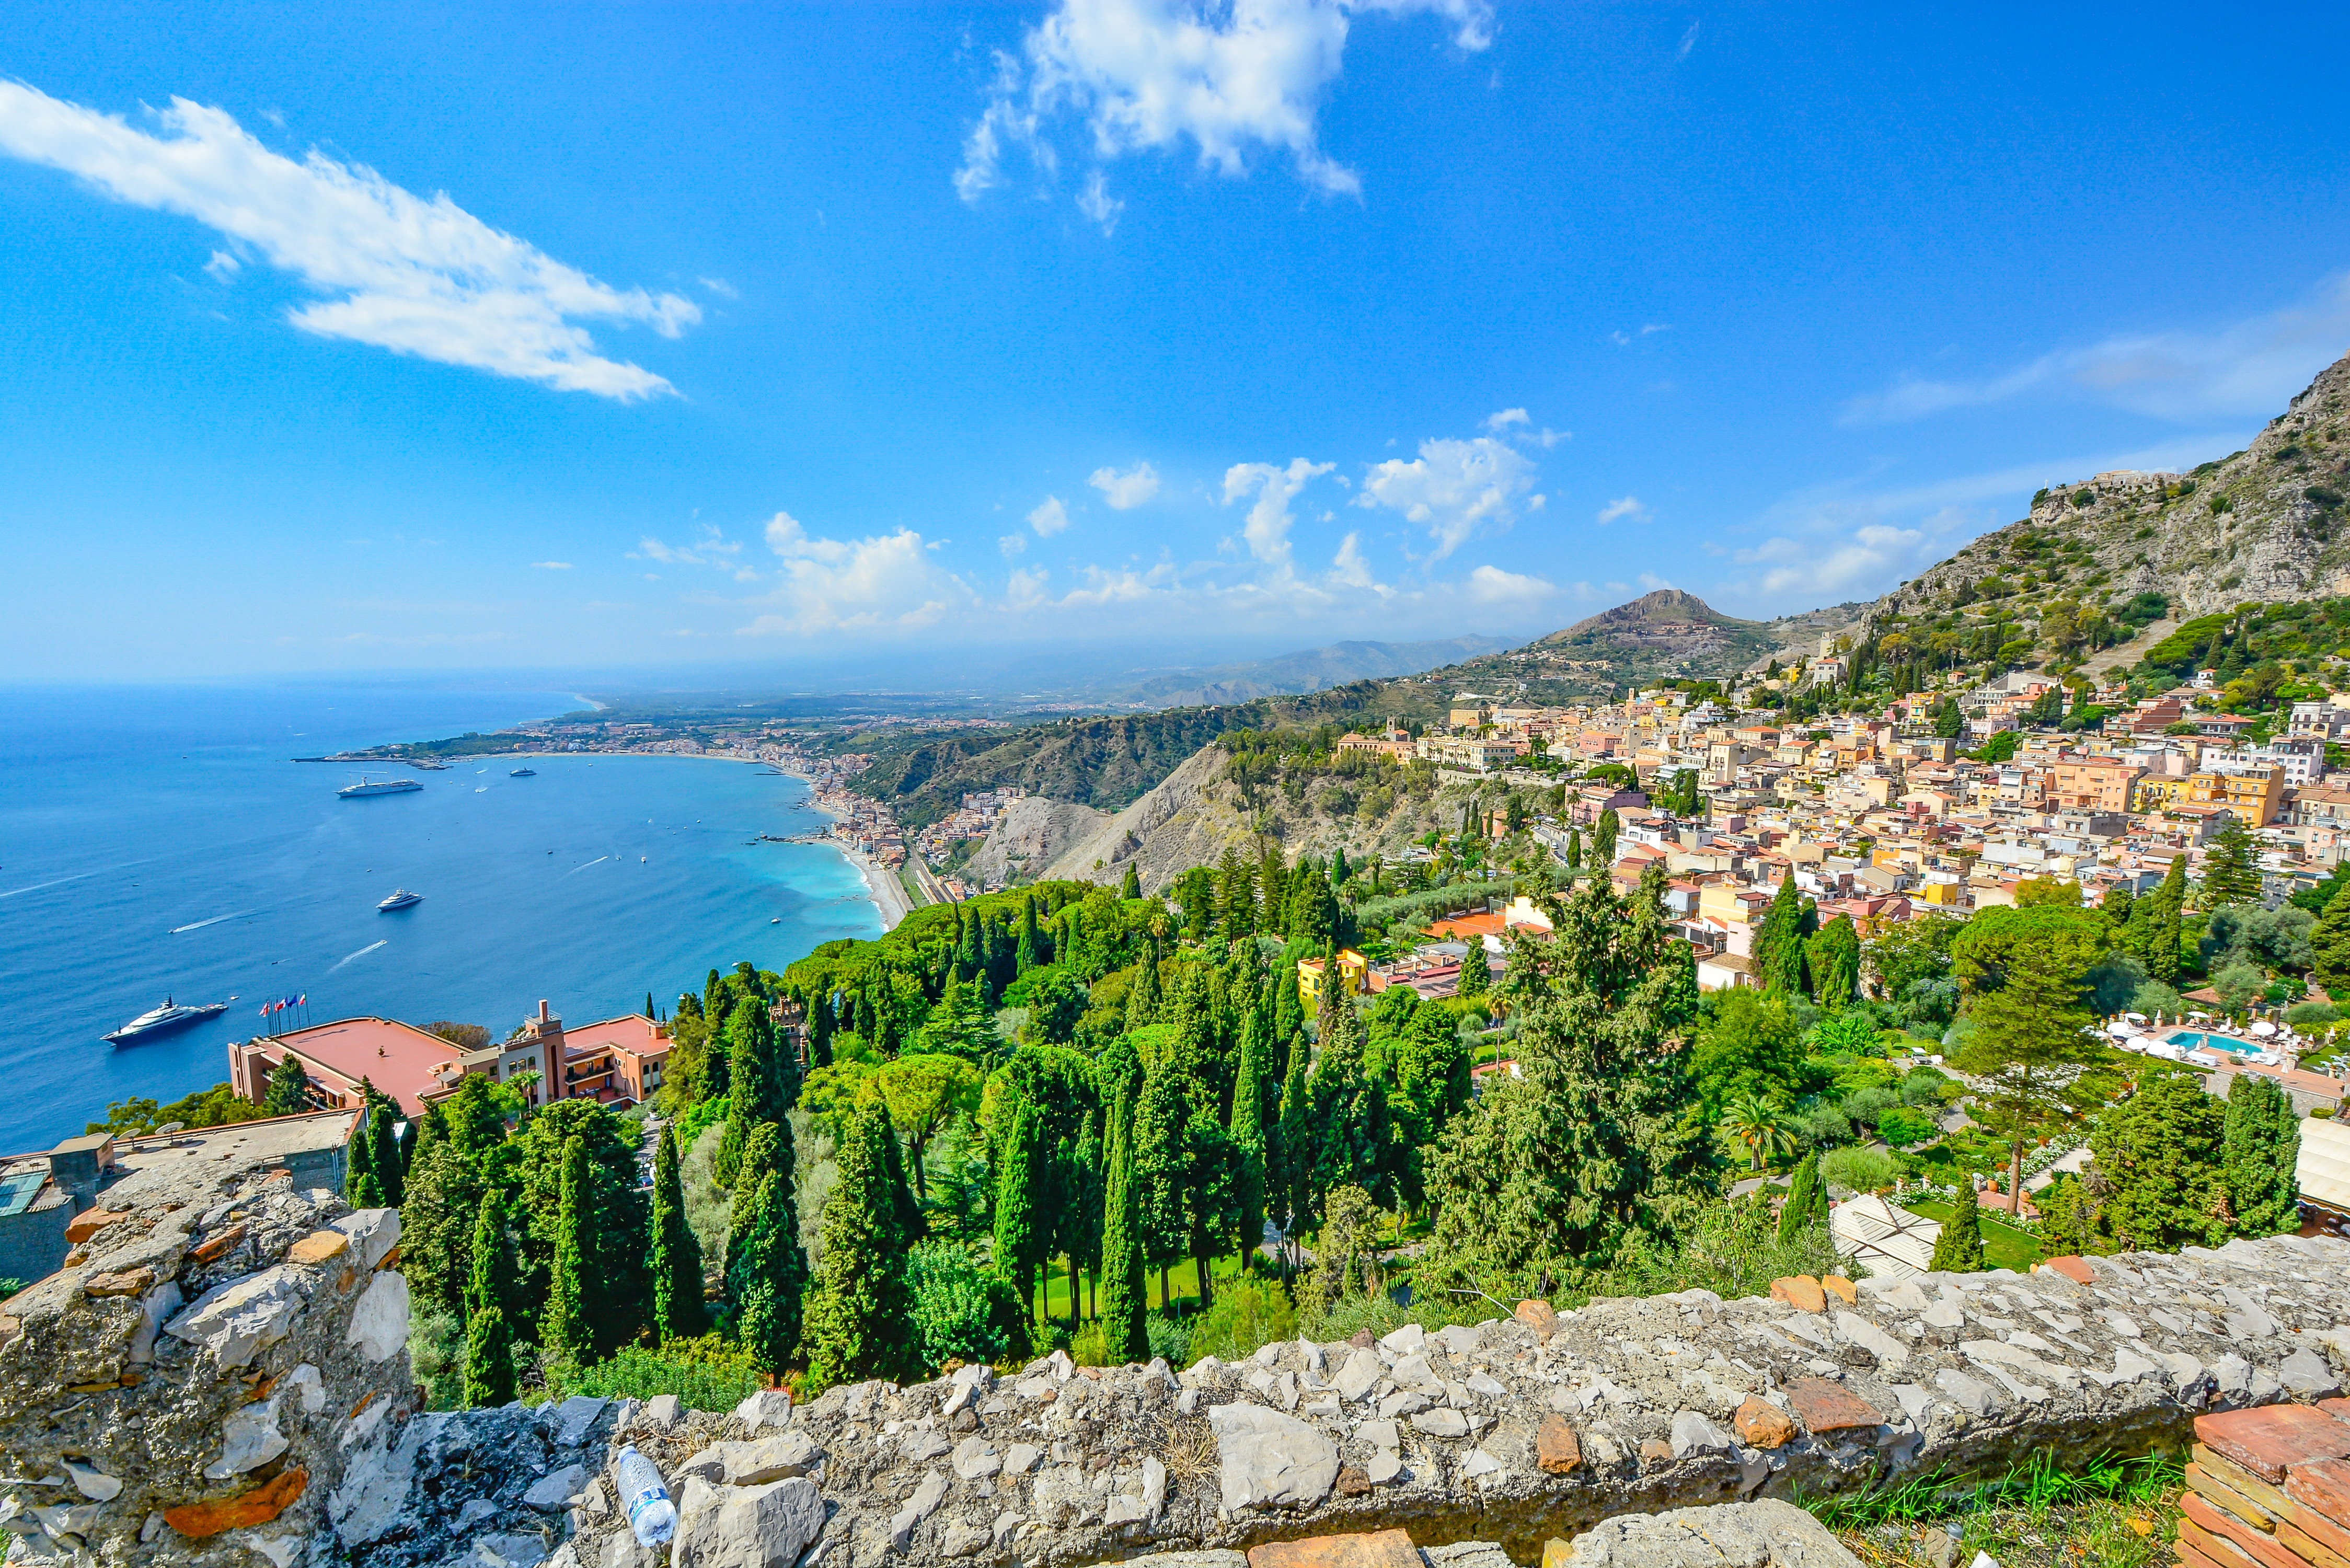
beach, landscape, sea, coast, water, outdoor, ocean, mountain, boat, town, view, mountain range, ship, panorama, vacation, travel, coastline, cliff, mediterranean, scenic, bay, italy, fjord, tourism, terrain, cape, sicily, taormina, landform, geographical feature